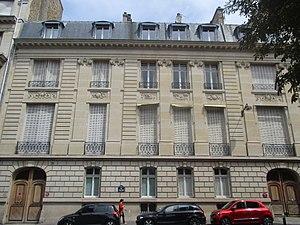
148-148 bis rue de Longchamp, Paris XVIe, où demeura Georges Feydeau.
Georges Feydeau, né à Paris 9ᵉ le 8 décembre 1862 et mort à Rueil-Malmaison le 5 juin 1921, est un auteur dramatique, peintre et collectionneur d'art français, connu pour ses nombreux vaudevilles.